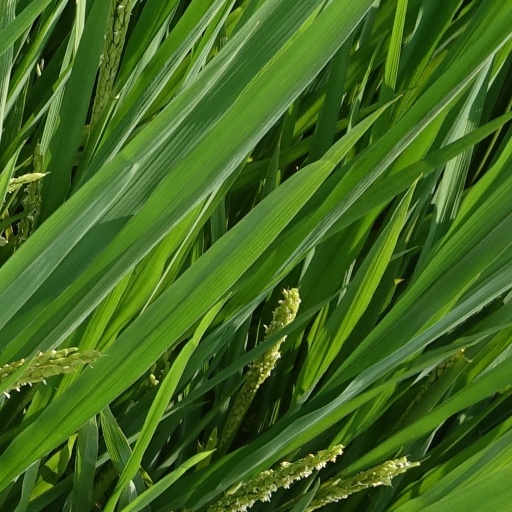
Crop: rice